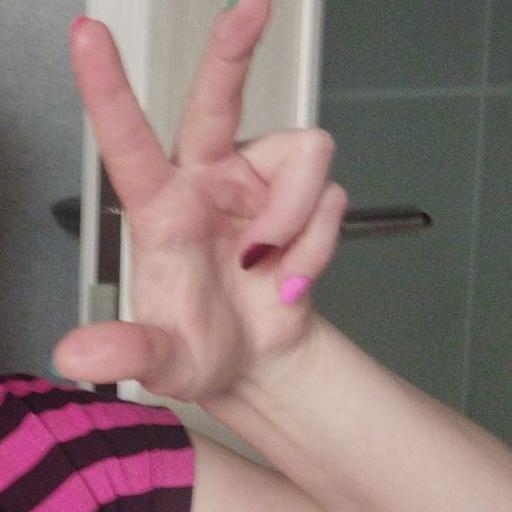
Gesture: three2